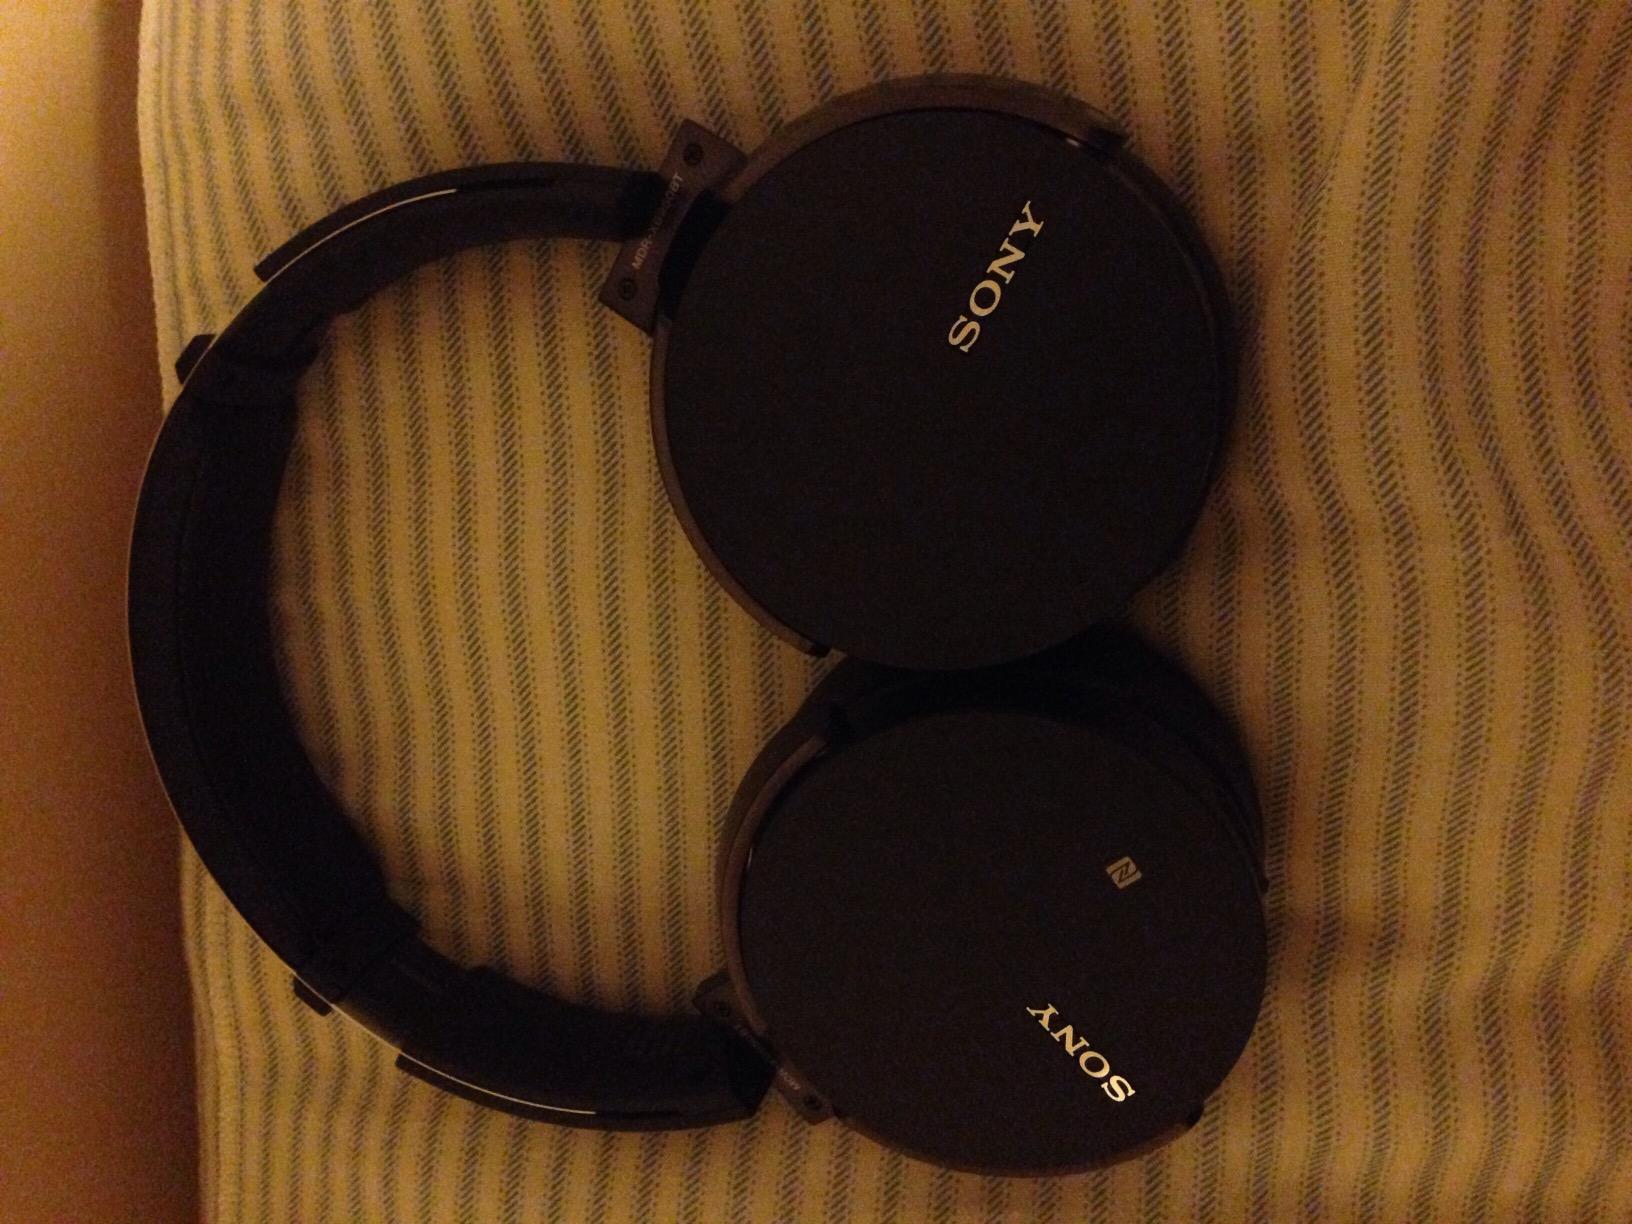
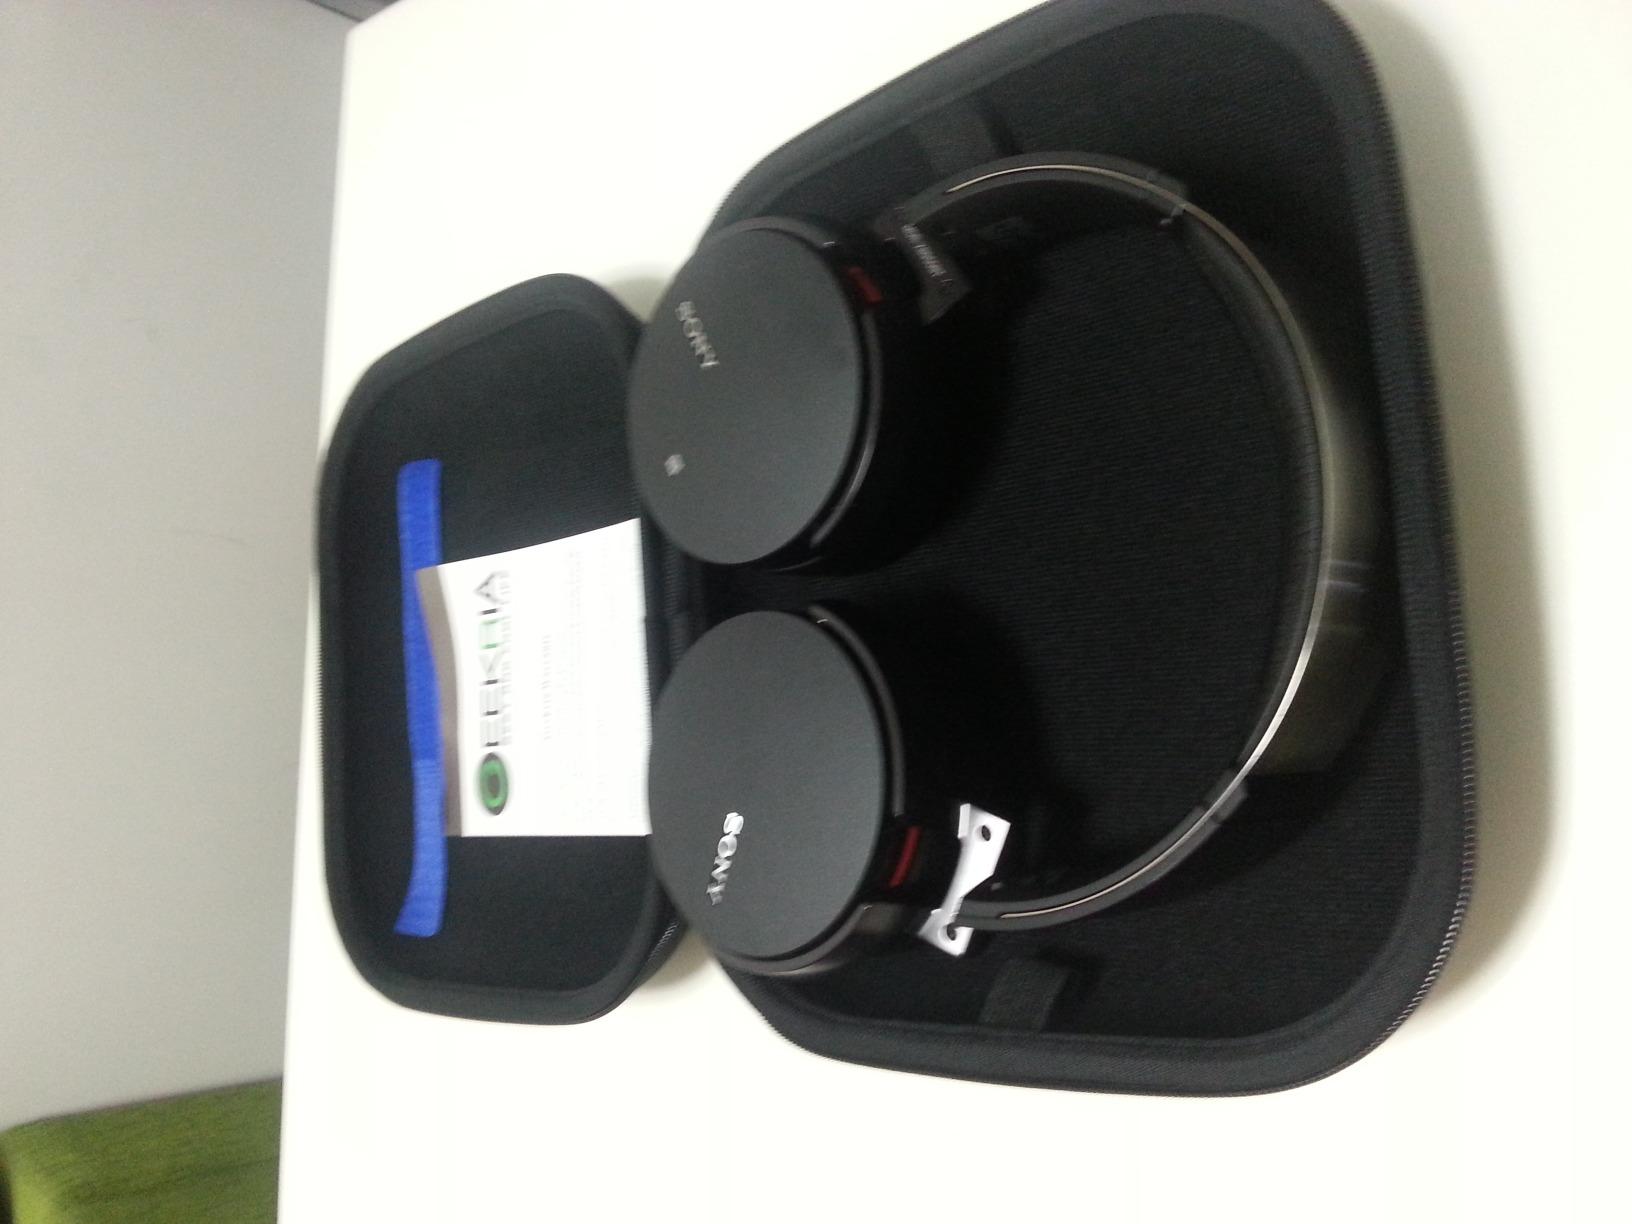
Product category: headphones
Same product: yes